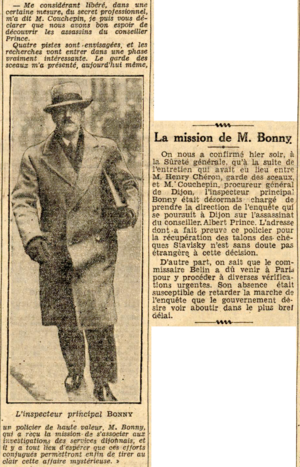
L'inspecteur Bonny mis en scène par la presse lors de l'affaire Prince
Pierre Bonny, né le 25 janvier 1895 à Bordeaux et fusillé le 26 décembre 1944 au fort de Montrouge lors de l'épuration, est un policier français devenu célèbre durant l'entre-deux-guerres, au sein de la Sûreté générale : son nom est d'abord associé à de retentissantes affaires criminelles et politico-financières, dont beaucoup ont été oubliées depuis tandis que d'autres, telles les affaires Seznec, Stavisky et Prince, ont marqué les mémoires.